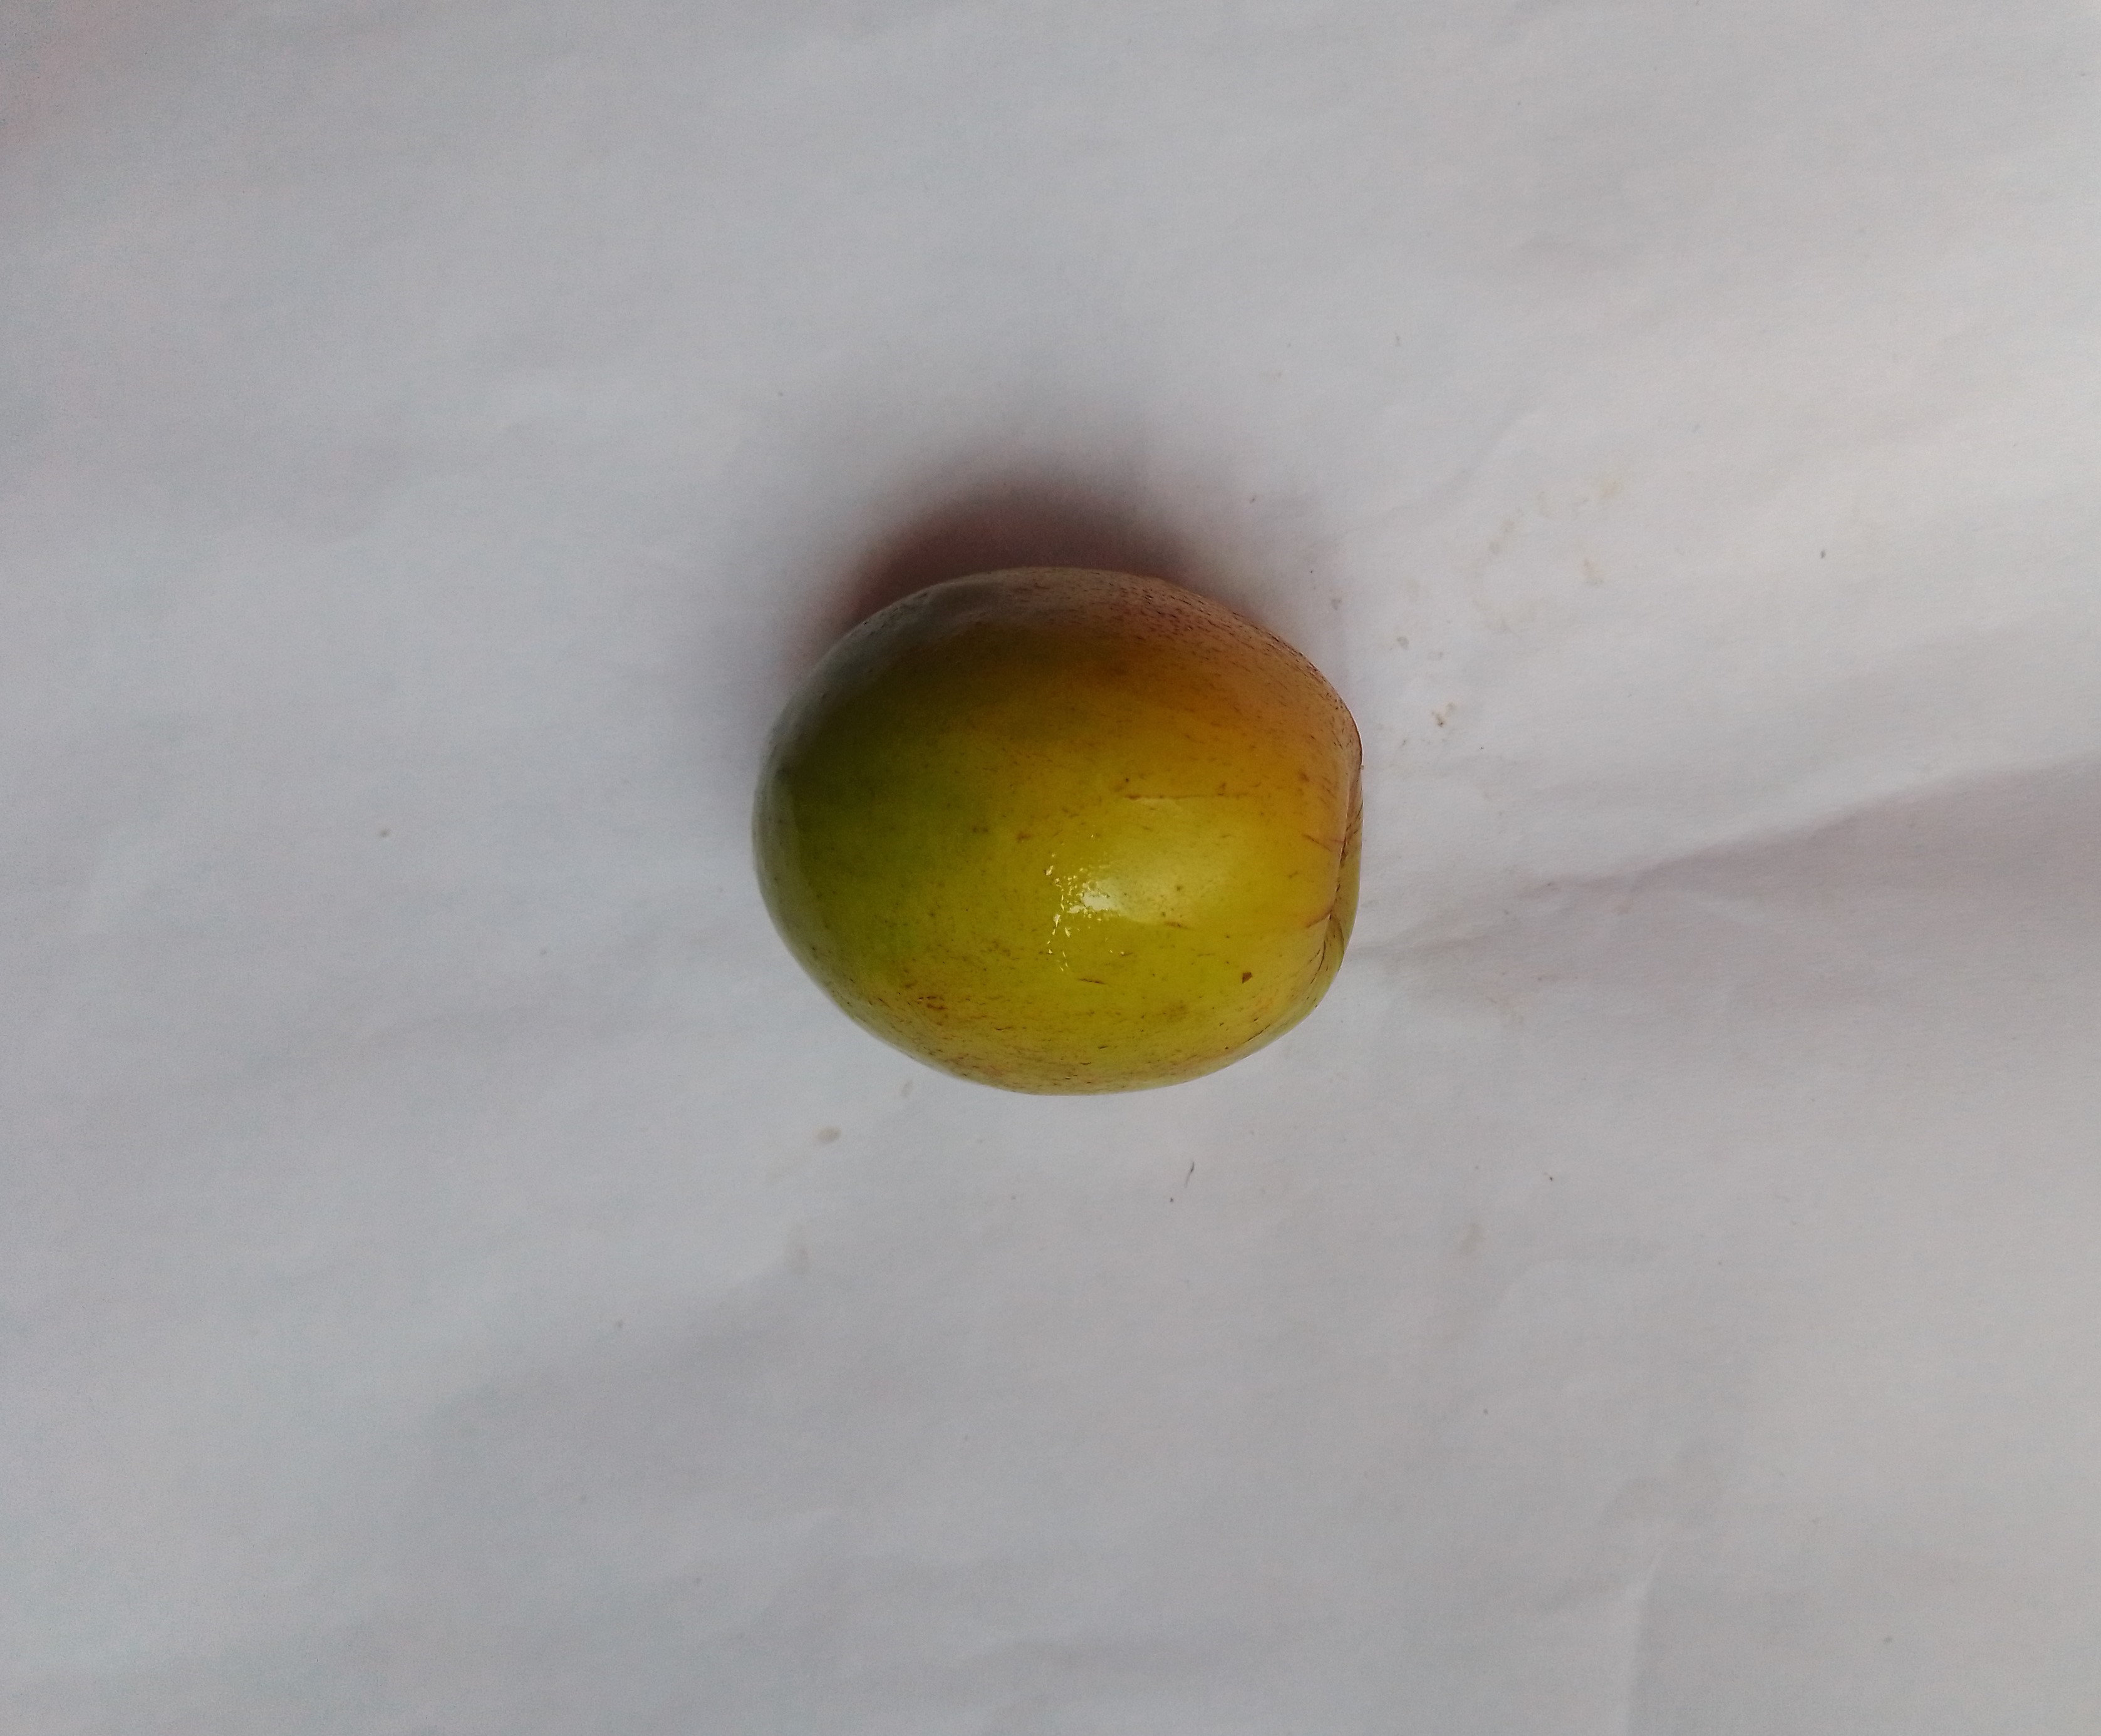
Fruit: jujube
Condition: fresh